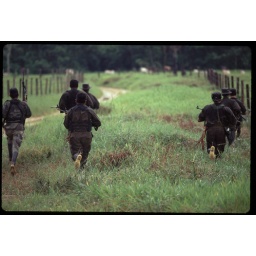
Farc guerillas advance through a green field in eastern Colombia.